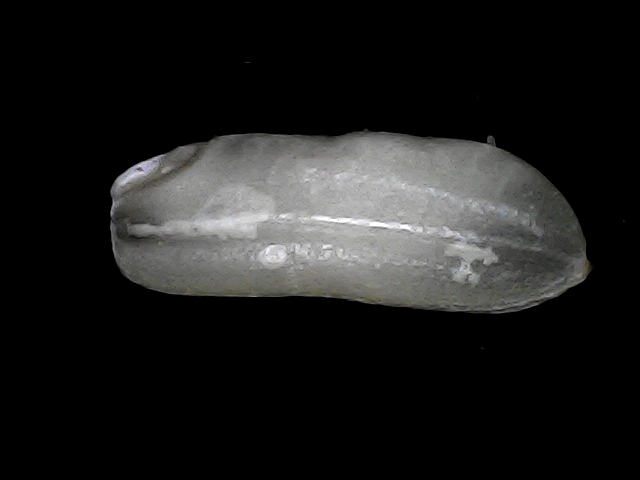
Rice variety: BRRI74